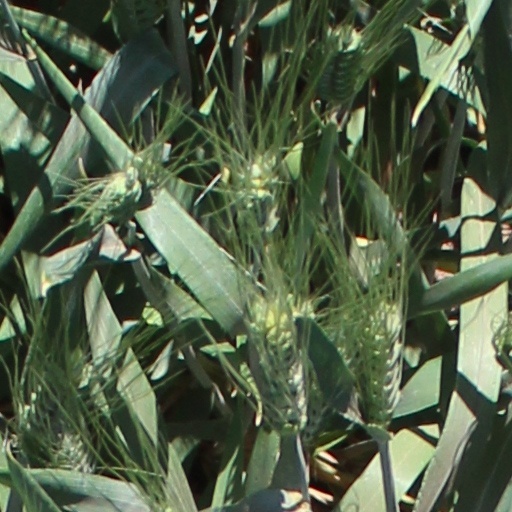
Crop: wheat